Matt Moulson

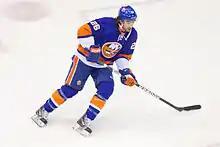
Moulson during his tenure with the Islanders.

Moulson signed with the Los Angeles Kings as a free agent on an entry-level contract on September 1, 2006. He was then assigned to the Kings' minor league affiliate, the Manchester Monarchs of the American Hockey League (AHL), for the 2006–07 season, where he registered 57 points in 77 games. He made his NHL debut in the 2007–08 season on November 2, 2007, against the San Jose Sharks. Moulson also scored his first career NHL goal in the 5–2 Kings victory.